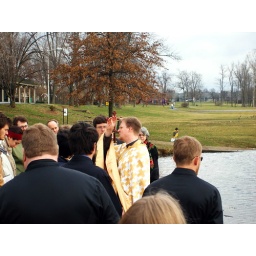
The priest traces the sign of the cross over the assembly, blessing them in the name of the Father, and of the Son, and of the Holy Spirit.